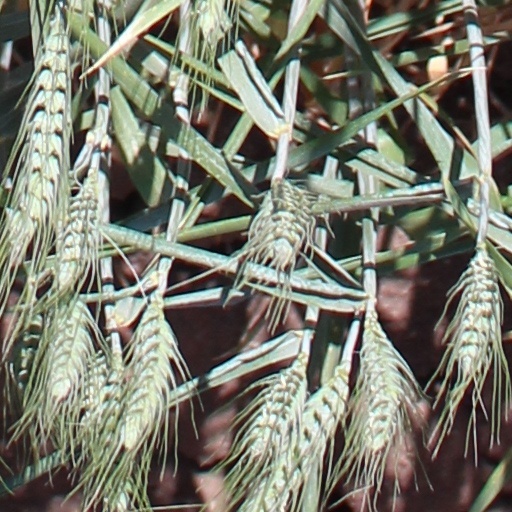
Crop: wheat